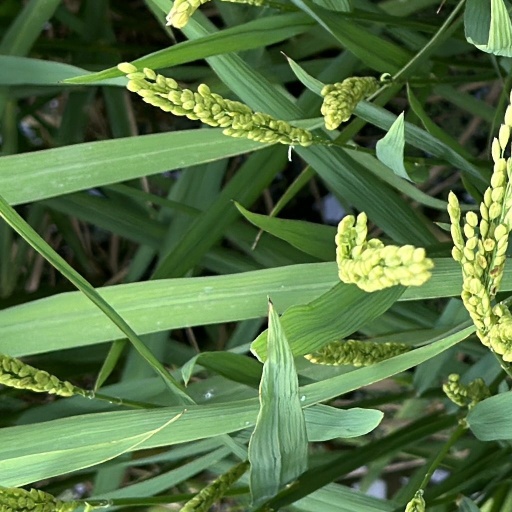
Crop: rice